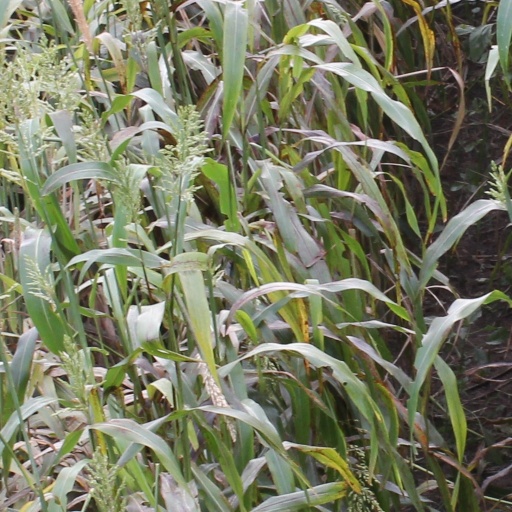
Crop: sorghum